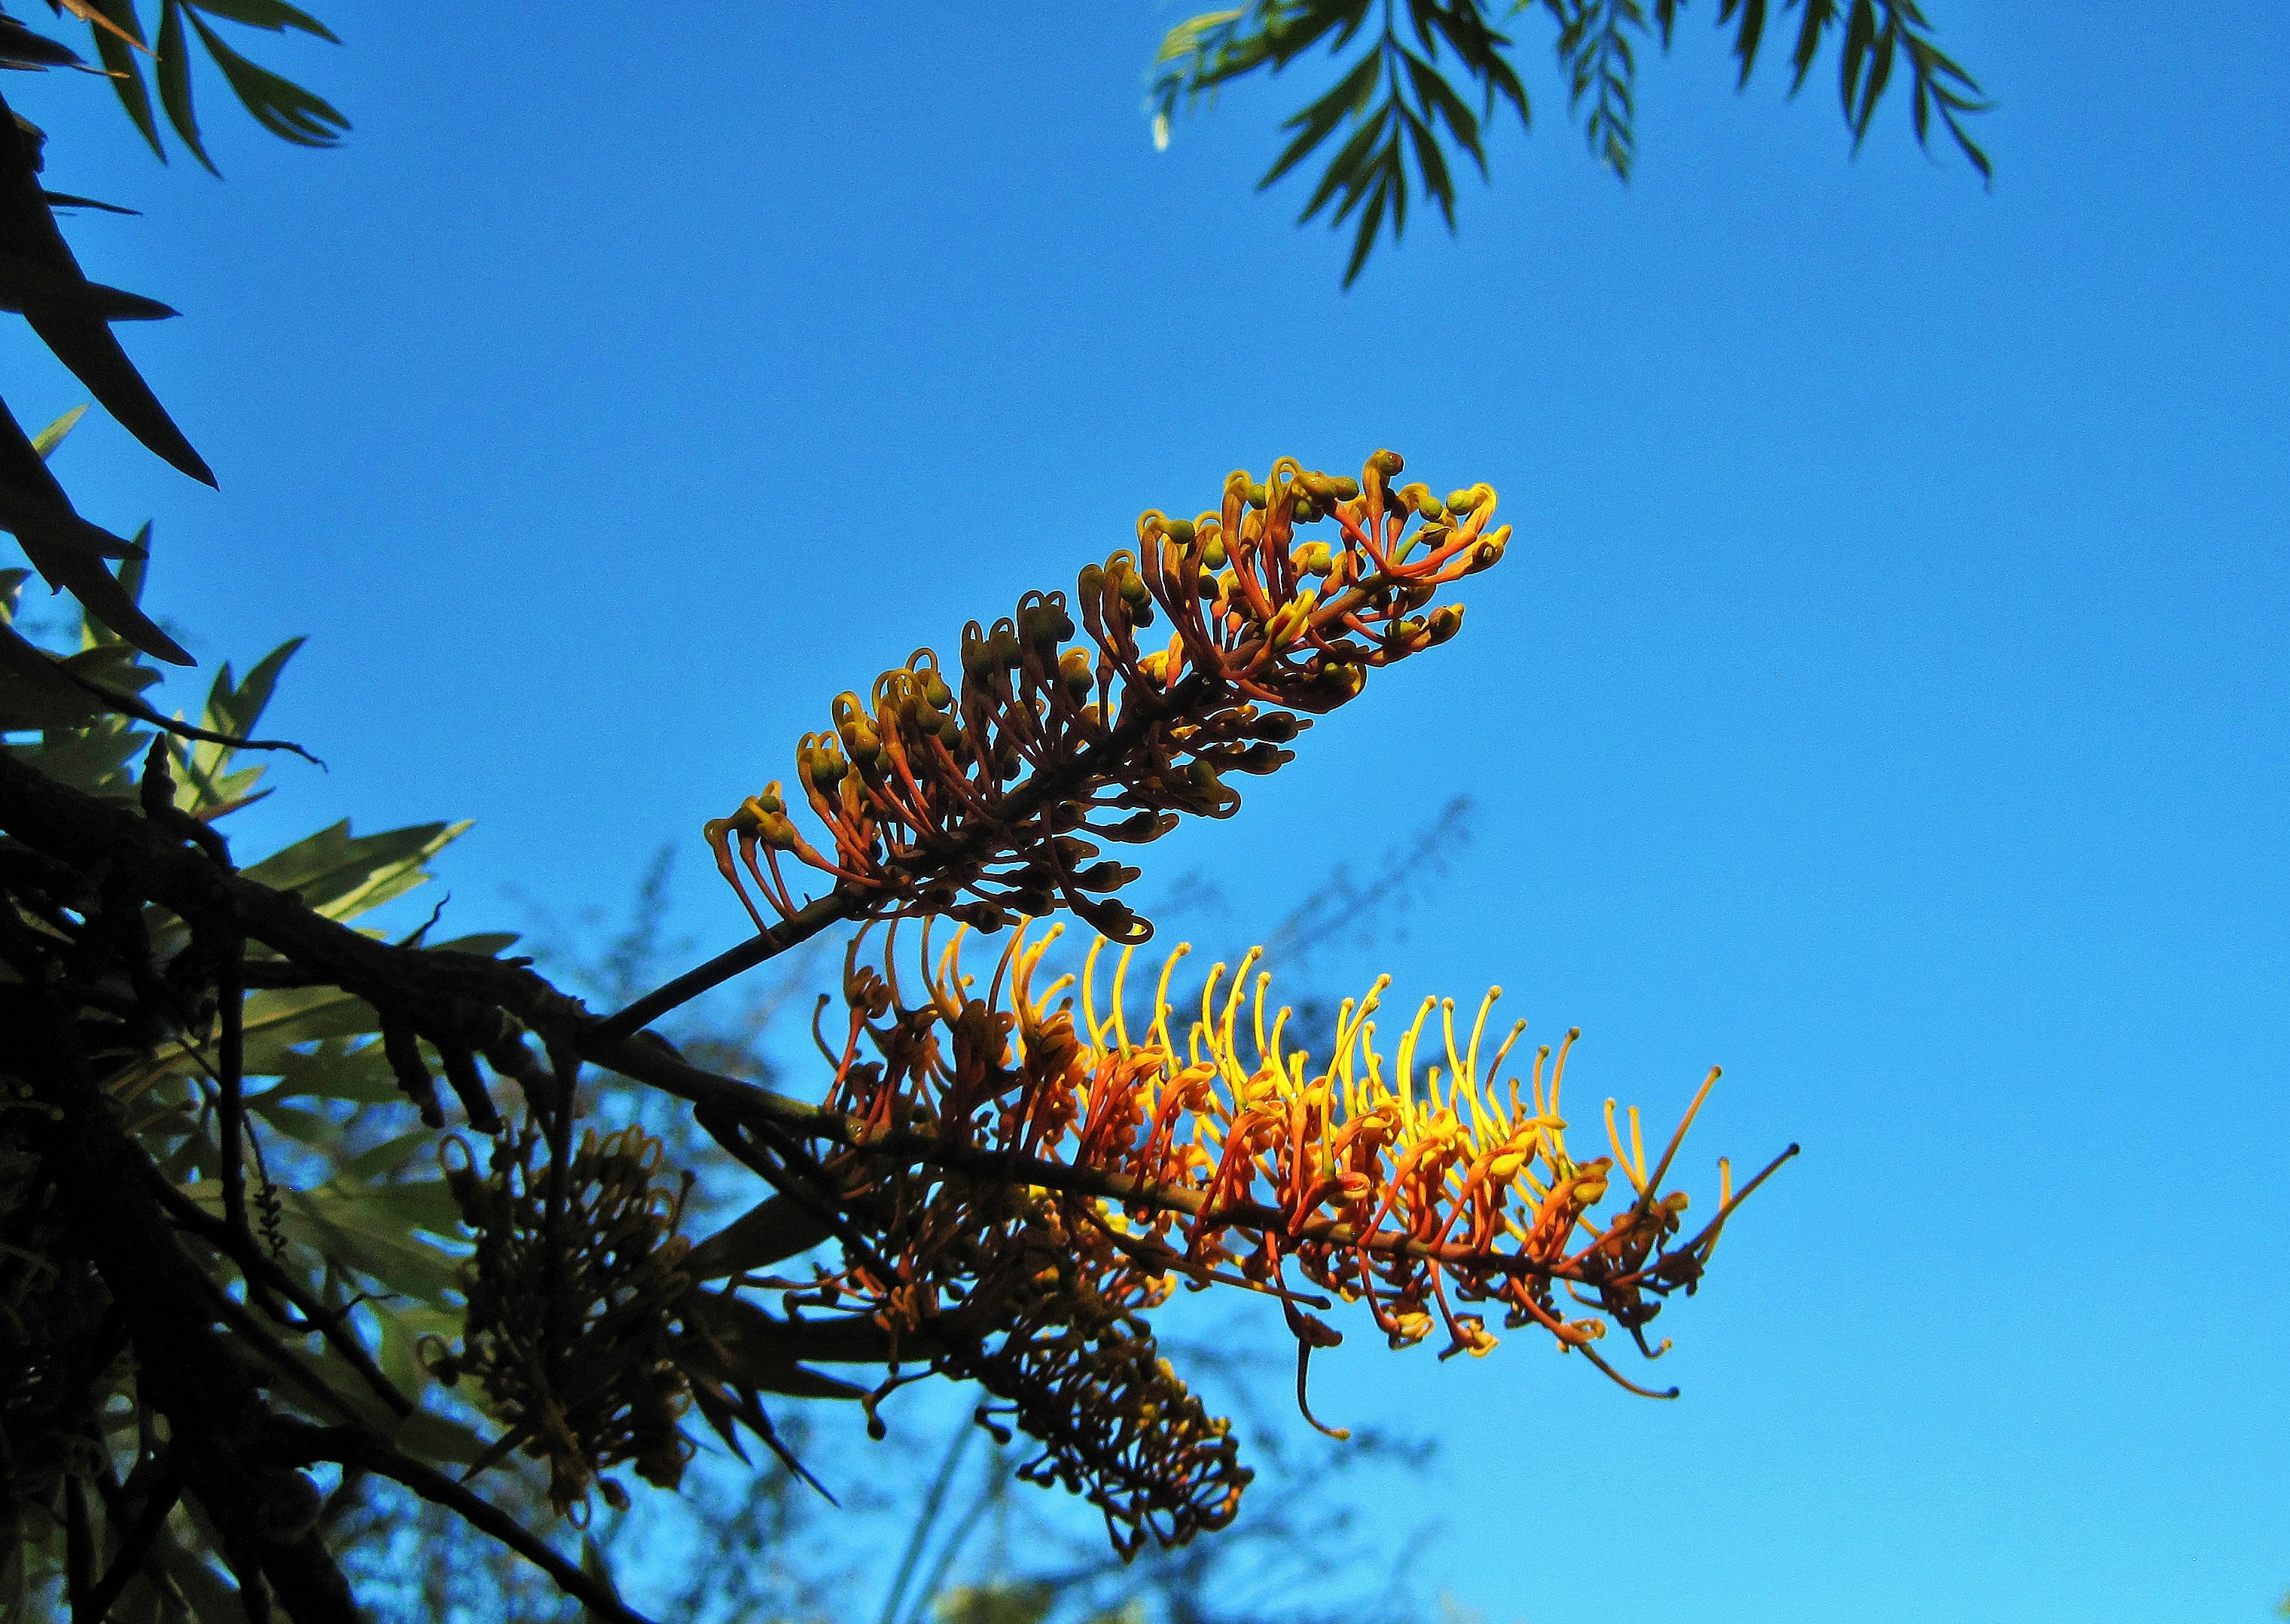
tree, nature, branch, plant, sky, sunlight, leaf, flower, produce, botany, yellow, flora, flowers, shrub, tropics, macro photography, woody plant, land plant, thorns spines and prickles, arecales, palm family, silver oak, silver oak tree